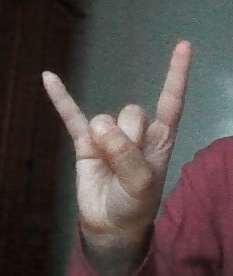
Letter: la